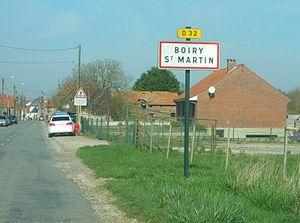
Vue d'une entrée de la commune de Boiry-Saint-Martin.
Boiry-Saint-Martin est une commune française située dans le département du Pas-de-Calais en région Hauts-de-France.